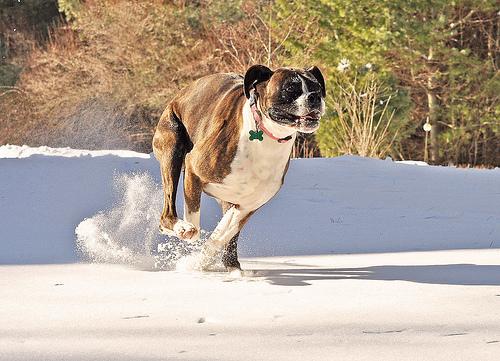
Breed: boxer